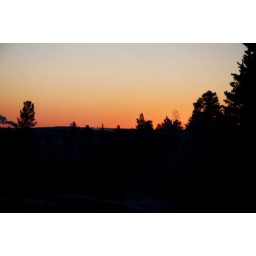
as we came back by bus the light became briefly very intense. sadly this is through a window